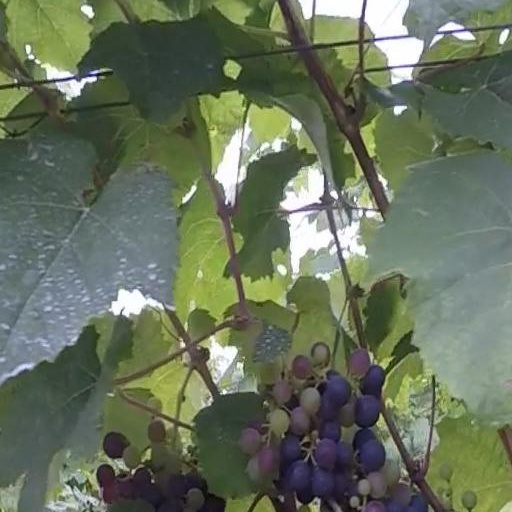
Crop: grape